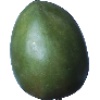
Label: Mango 1